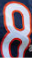
Number: 8